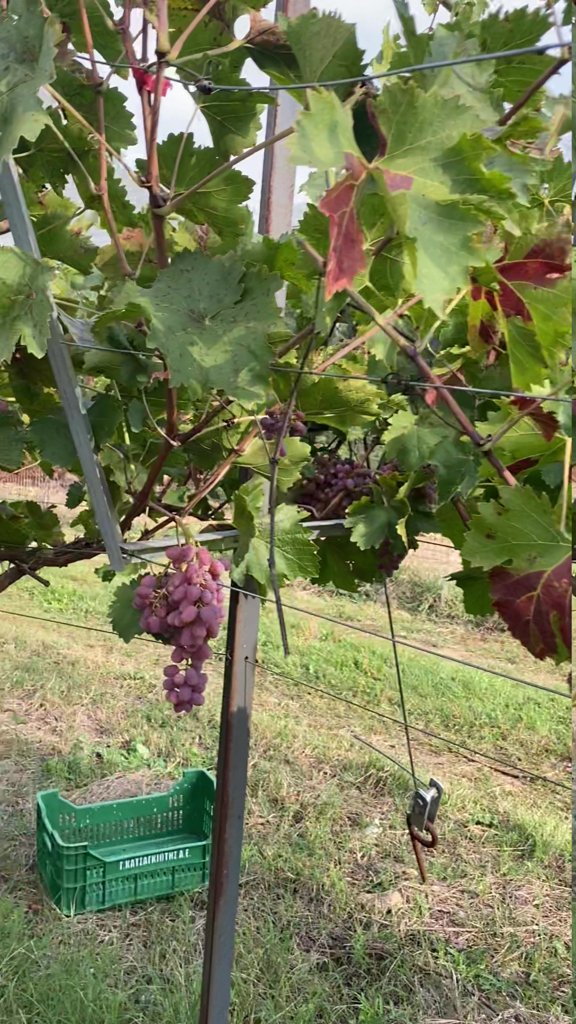
Berries visible: 54
Grape clusters: 1